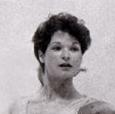
Age: 18